Battle of Ismailia

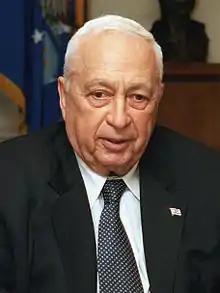
Ariel Sharon, commander of 143rd Armored Division and future Prime Minister

The west bank of the canal was lined with a series of ramparts up to high, which the Egyptians referred to as "strong points". These were used during the opening days of the war to allow Egyptian forces to directly fire on the Israelis on the east bank. There were five strong points between the Great Bitter Lake and the Ismailia Canal, from north to south: a pumping station at Deversoir, the village of Serabaeum, Touscan, Heneidac and Jebel Mariam. The area was largely agricultural, intersected with dikes and irrigation ditches, although these did not present significant obstacles. There were several villages and numerous farms, especially orchards of mango and orange trees. The density of foliage made the terrain unsuitable for vehicles. The Israelis called it the "jungle" or "Vietnam". West of the Suez Canal, and running parallel to it, was the Sweetwater Canal, which distributed freshwater to the inhabitants of the canal zone and its cities. It branched from the Ismailia Canal, running east from the Nile River near Cairo to Lake Timsah at Ismailia. There were four bridges across the Ismailia Canal. The first was the Abu Gamus Bridge at Ismailia. Two bridges, one railroad and one vehicular, were located at the village of Nafisha, on the western outskirts of Ismailia. Further west was the Upper Bridge, as it was called. Engineers had wired the bridges with demolition charges for destruction should they fall to the Israelis. Second Army's reserve included the 10th and 118th Mechanized Infantry Brigades, with the latter occupying a series of fortified defenses on the northern bank of the Ismailia Canal.